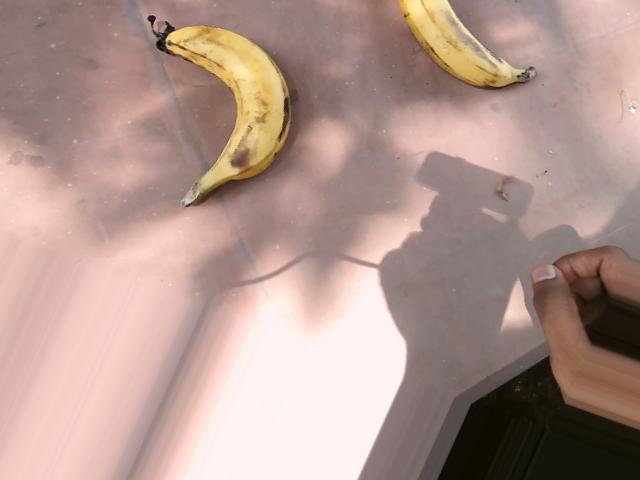
Label: Ripe_Banana